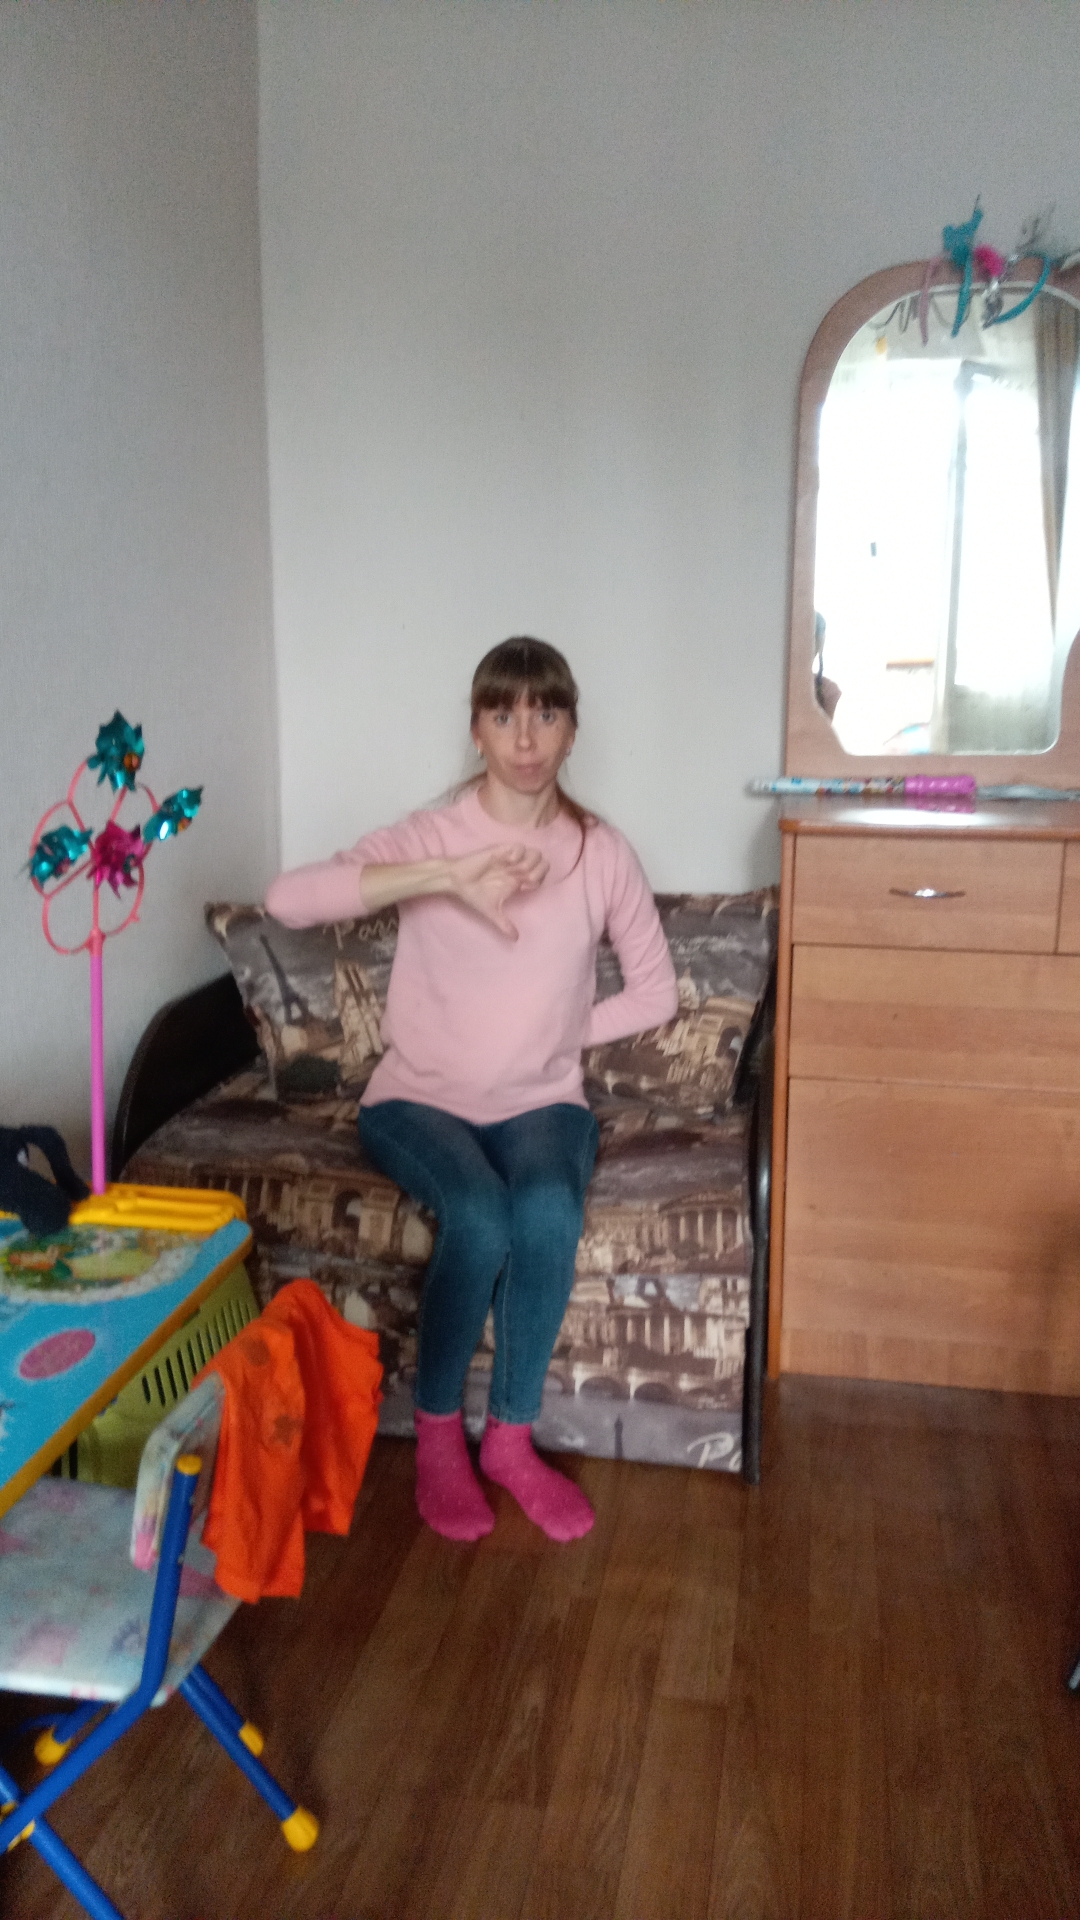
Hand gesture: dislike